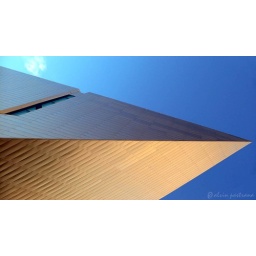
looking up at the building 'projection' over the public street